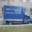
Label: truck